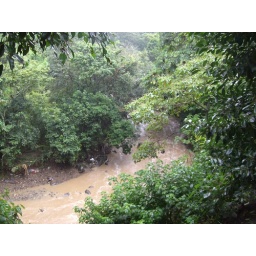
A river by our house